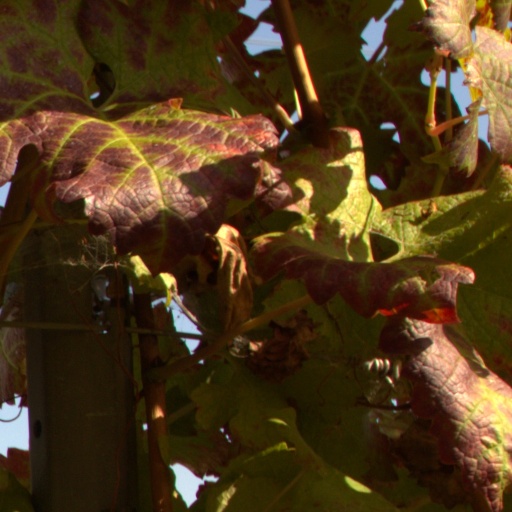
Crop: grape